John Ernst Worrell Keely

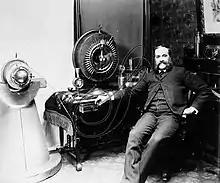
Keely with a nonfunctional "Keely Engine"

John Ernst Worrell Keely (September 3, 1837 – November 18, 1898) was an American fraudster and self-proclaimed inventor from Philadelphia who claimed to have discovered a new motive power which was initially described as "vaporic" or "etheric" force, and later as an unnamed force based on "vibratory sympathy", by which he produced "interatomic ether" from water and air. Keely's claims were highly disputed throughout his career and, in the 21st century, are generally considered to be pseudoscientific.